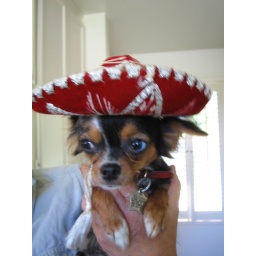
my mom found this hat in a box of stuff. gretchen does not look happy to be wearing a hat.